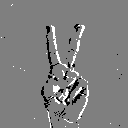
ASL letter: v